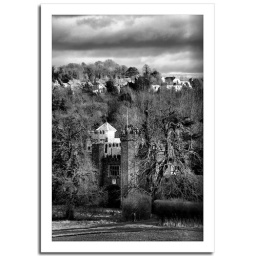
castle in the trees